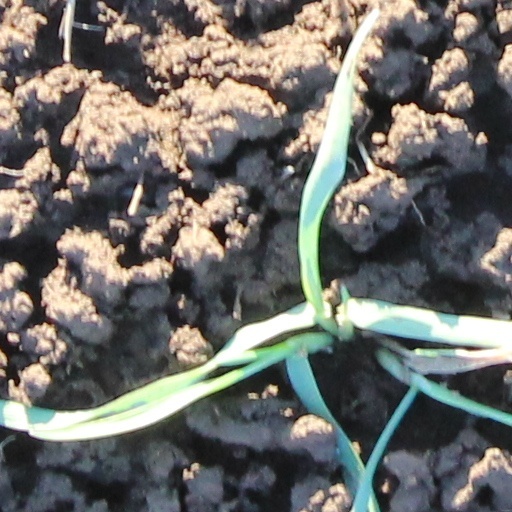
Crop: wheat